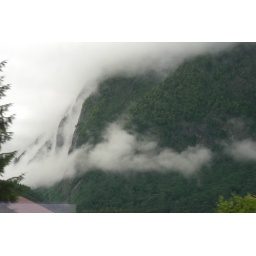
mountain shrouded in cloud